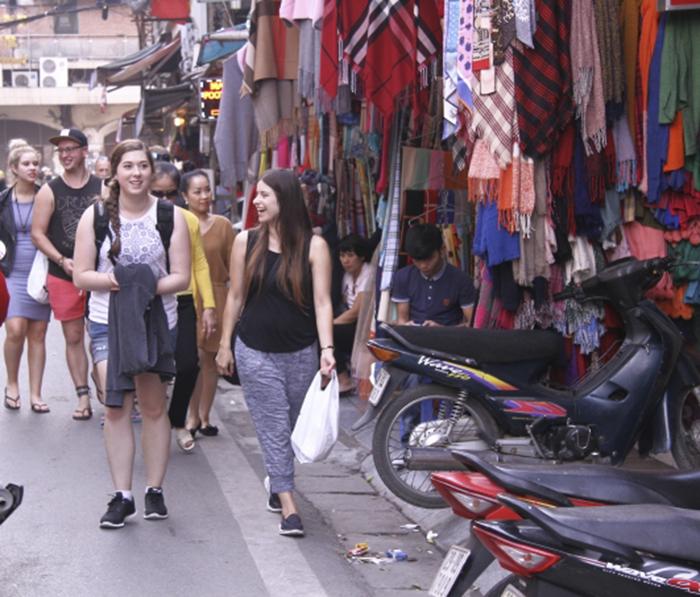
có nhiều người đang di chuyển ở trên đường